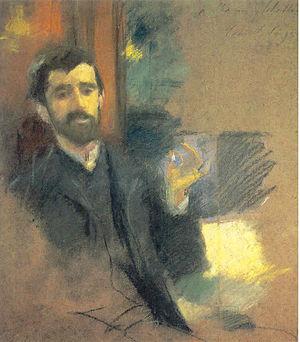
Liste non exhaustive de personnes étant nés ou ayant vécu à Vannes, commune française du Morbihan, en Bretagne.